James Tavernier

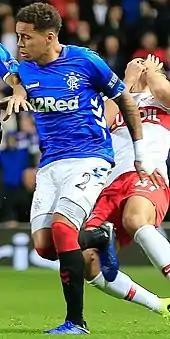
Tavernier playing for Rangers in 2018

On 20 July 2015, Tavernier and Wigan teammate Martyn Waghorn both signed three-year contracts with the then Scottish Championship club Rangers for a transfer fee of £200,000. He scored on his debut five days later from a free kick in a 6–2 win at Hibernian in the first round of the Scottish Challenge Cup, and added another eight days later in a 3–0 win over Peterhead in the same round of the Scottish League Cup at Ibrox Stadium.